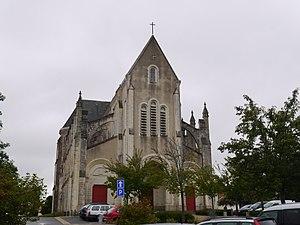
L'église Saint-Pierre.
Saint-Père-en-Retz est une commune de l'Ouest de la France, située dans le département de la Loire-Atlantique, en région Pays de la Loire.
La liste des églises de la Loire-Atlantique recense de la manière la plus complète possible les églises, cathédrales et basiliques situées dans le département français de la Loire-Atlantique.